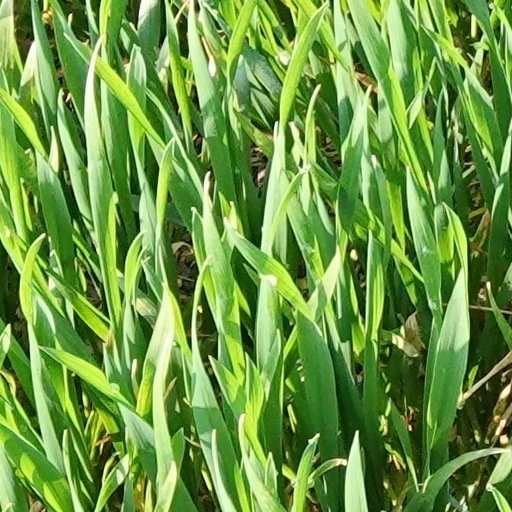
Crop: wheat